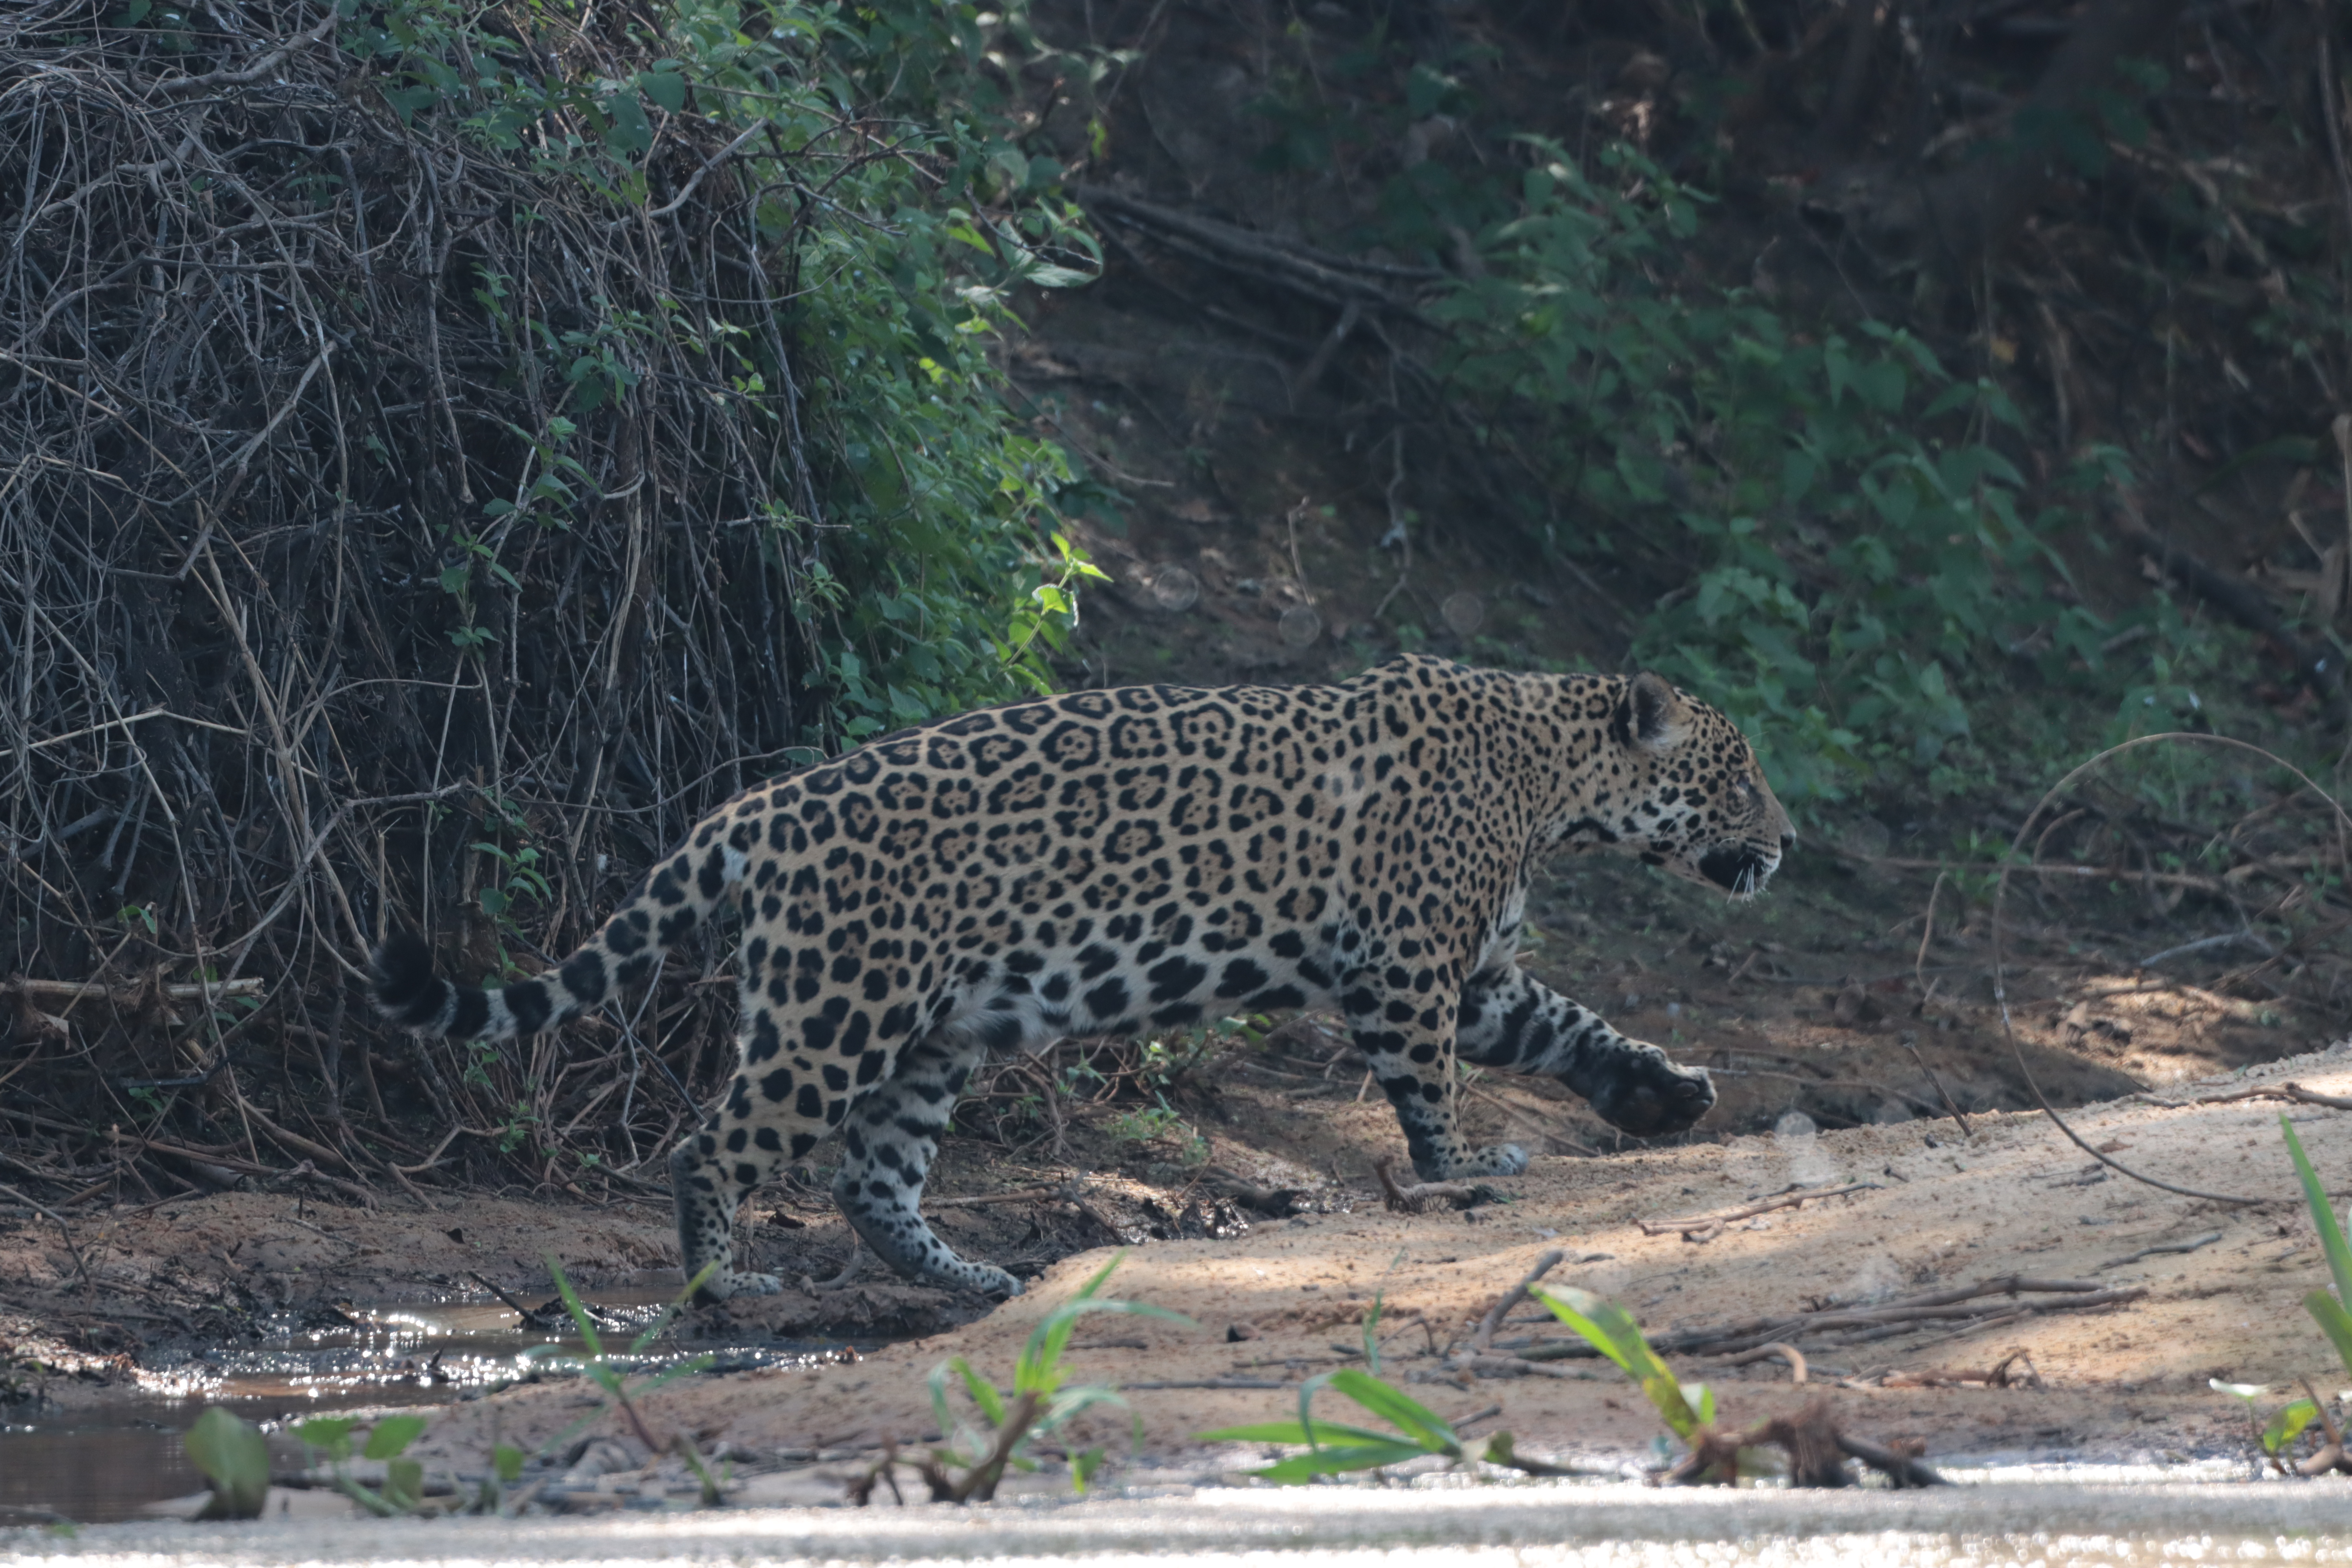
Jaguar: Saseka